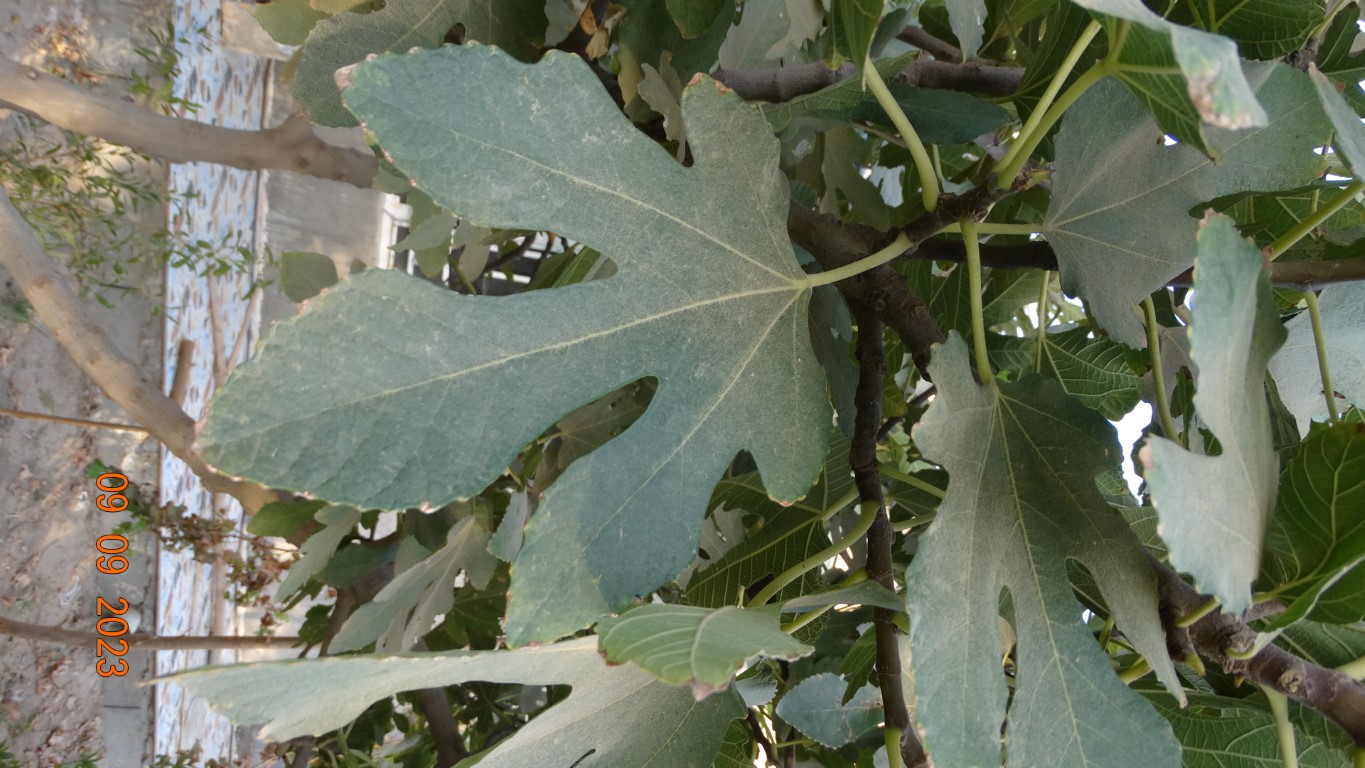
Label: healthy